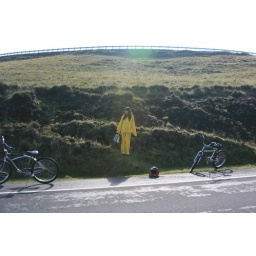
rest in the middle of a 28 mile bike ride down the mountain